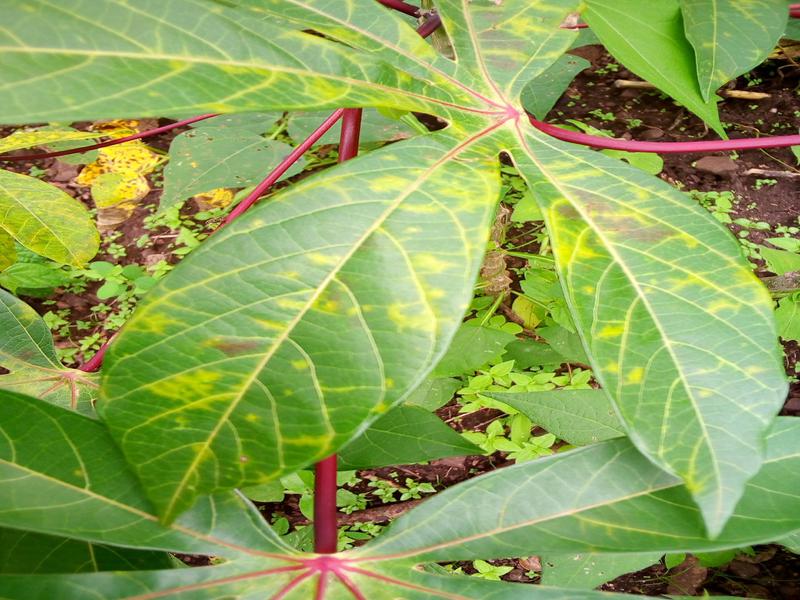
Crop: cassava
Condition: brown_streak_disease